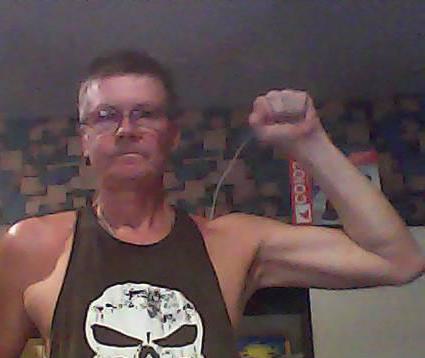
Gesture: fist